Motorcity Records

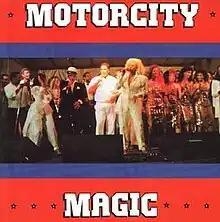
The various artists compilation "Motorcity Magic", 1991

Joined by former Motown writers like Sylvia Moy, Johnny Bristol and Ivy Jo Hunter, Levine and his crew wrote and produced around the clock, getting the backing tapes recorded in London while vocal sessions took place in both Detroit and Los Angeles, but despite the media attention and prominent artists in the roster of the likes of Martha & The Vandellas, and former Supremes Jean Terrell, Scherrie Payne and Lynda Laurence, it proved harder than expected to get the product released. In the U.S., the record companies were reluctant to invest in artists of yesteryear.